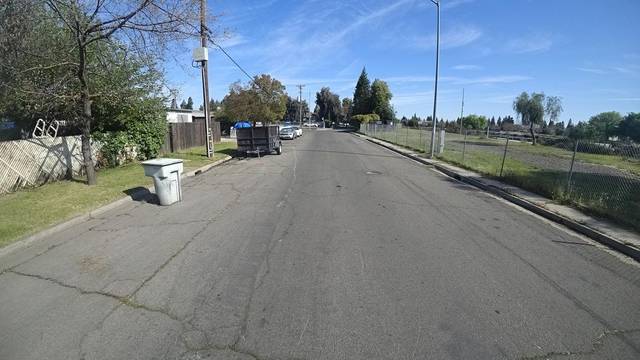
Region: Colombia
Coordinates: 36.826, -119.786